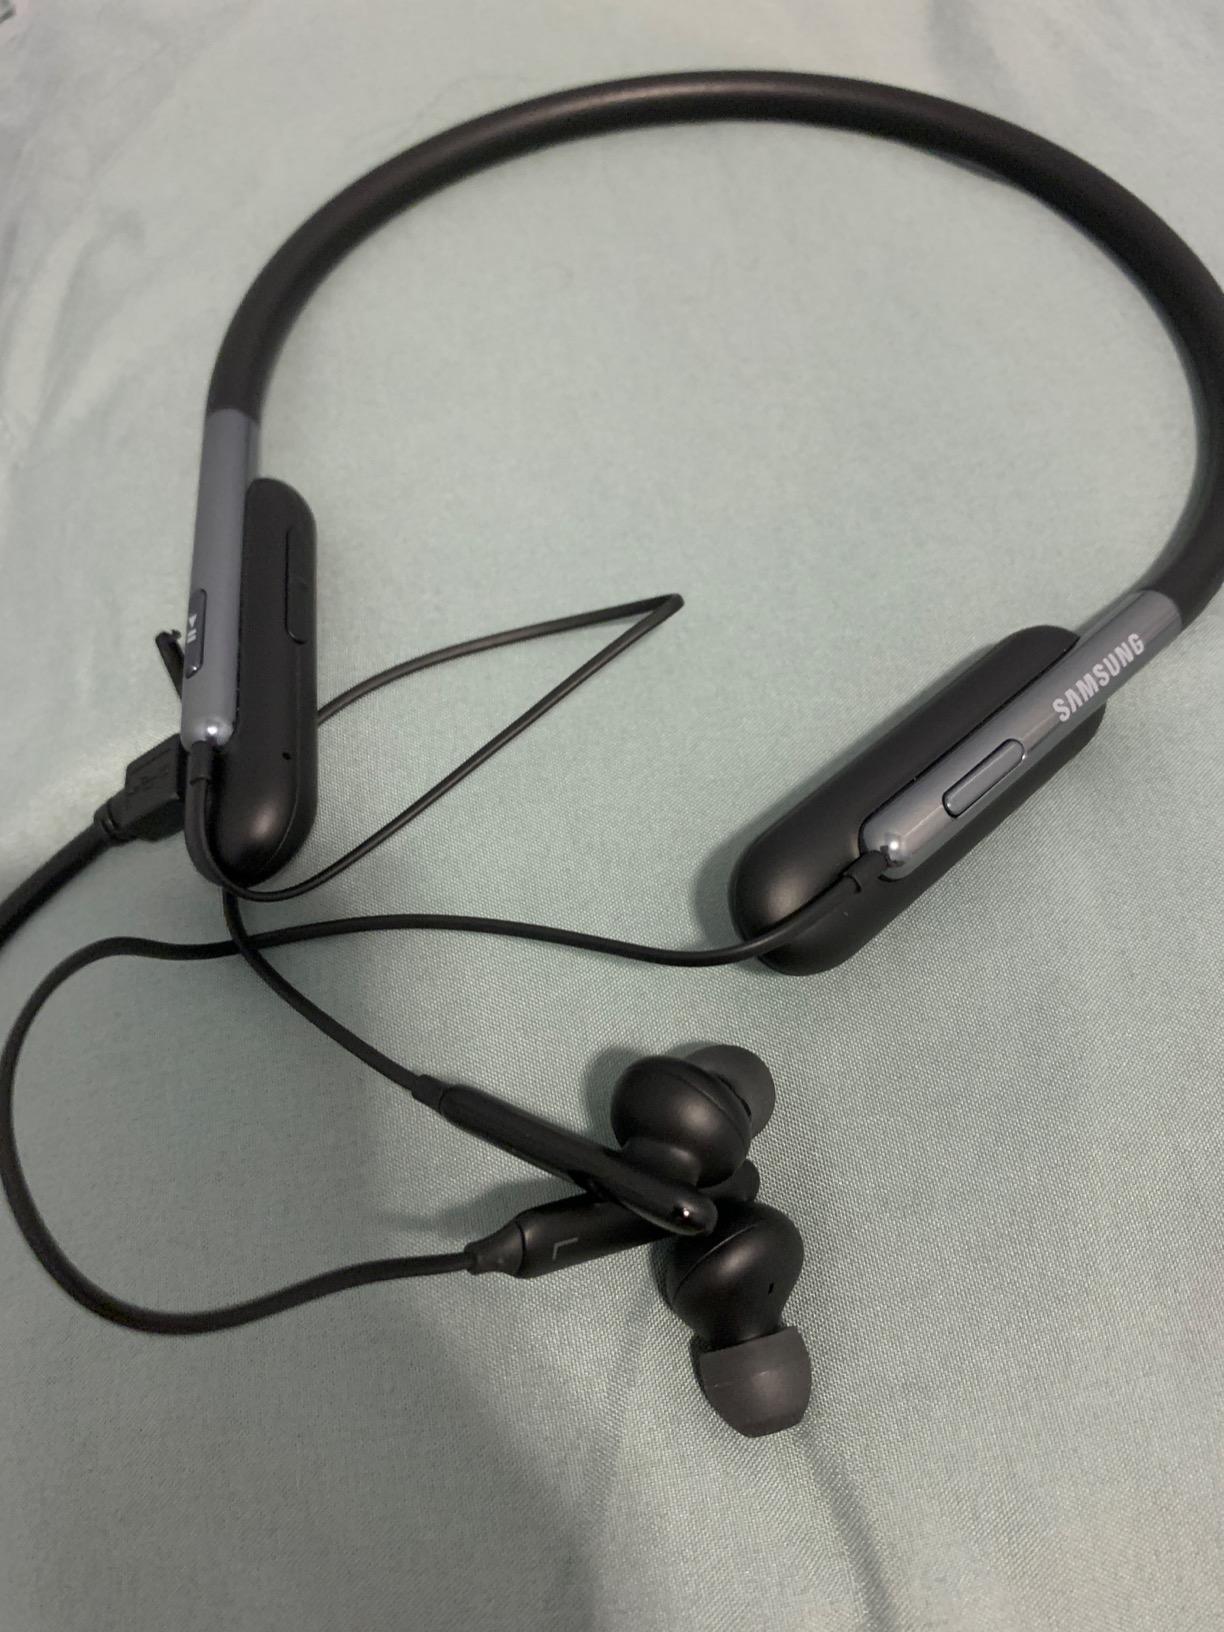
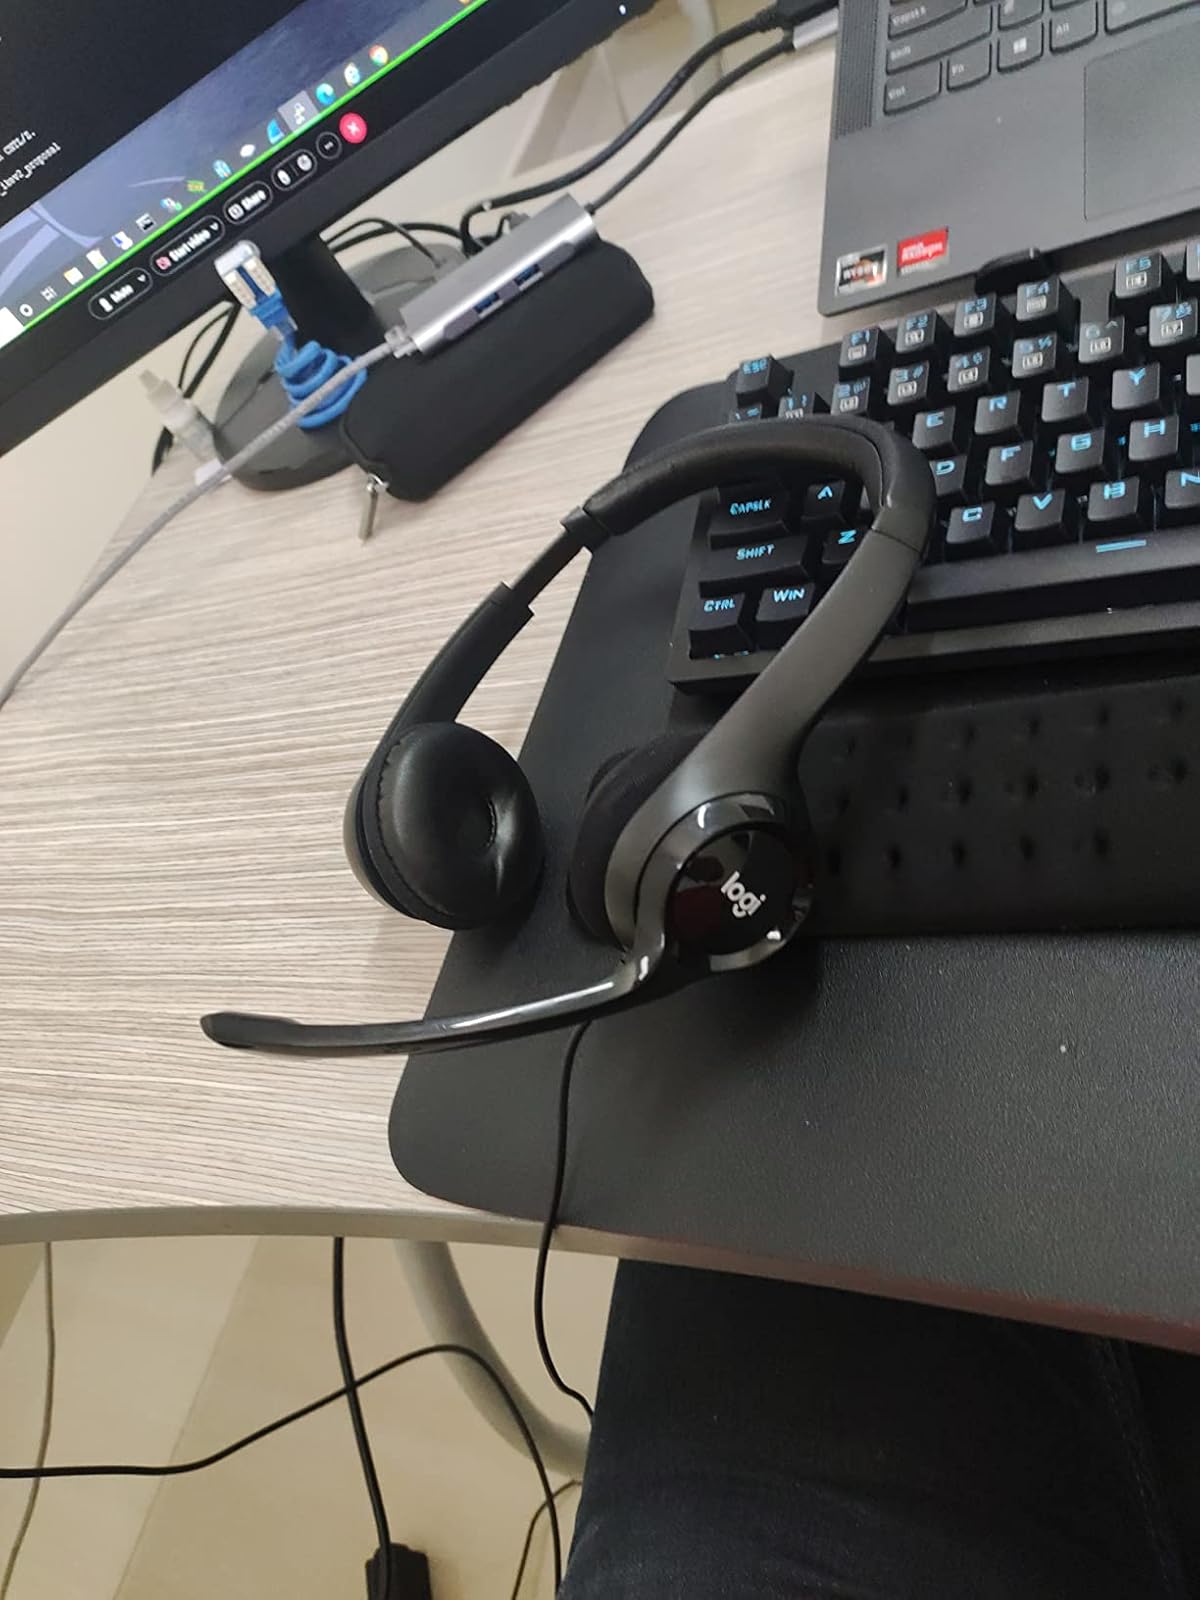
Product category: headphones
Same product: no